Grips-Theater

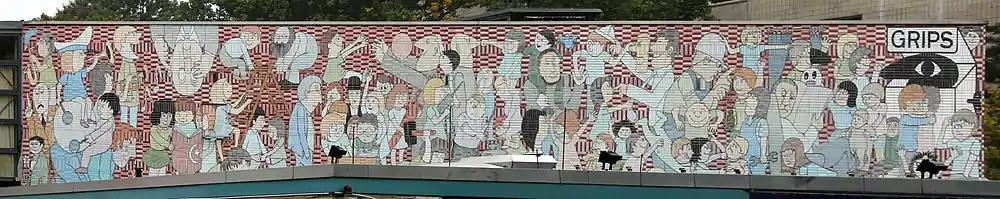
Mosaic of caricatures by Rainer Hachfeld above the entrance of the GRIPS Theatre

While the troupe had rather focused on children's plays at first, it subsequently aimed to include problems that teenagers face into its concept. Following the success of "Gosh, Girl!" ("Mensch Mädchen!"), a children's play about gender roles, the GRIPS premiered its first youth play in the autumn of 1975. Titled "That's incredible!" ("Das hältste ja im Kopf nicht aus"), it dealt with problems faced by general school students.